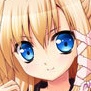
Portrait style: Anime Portrait